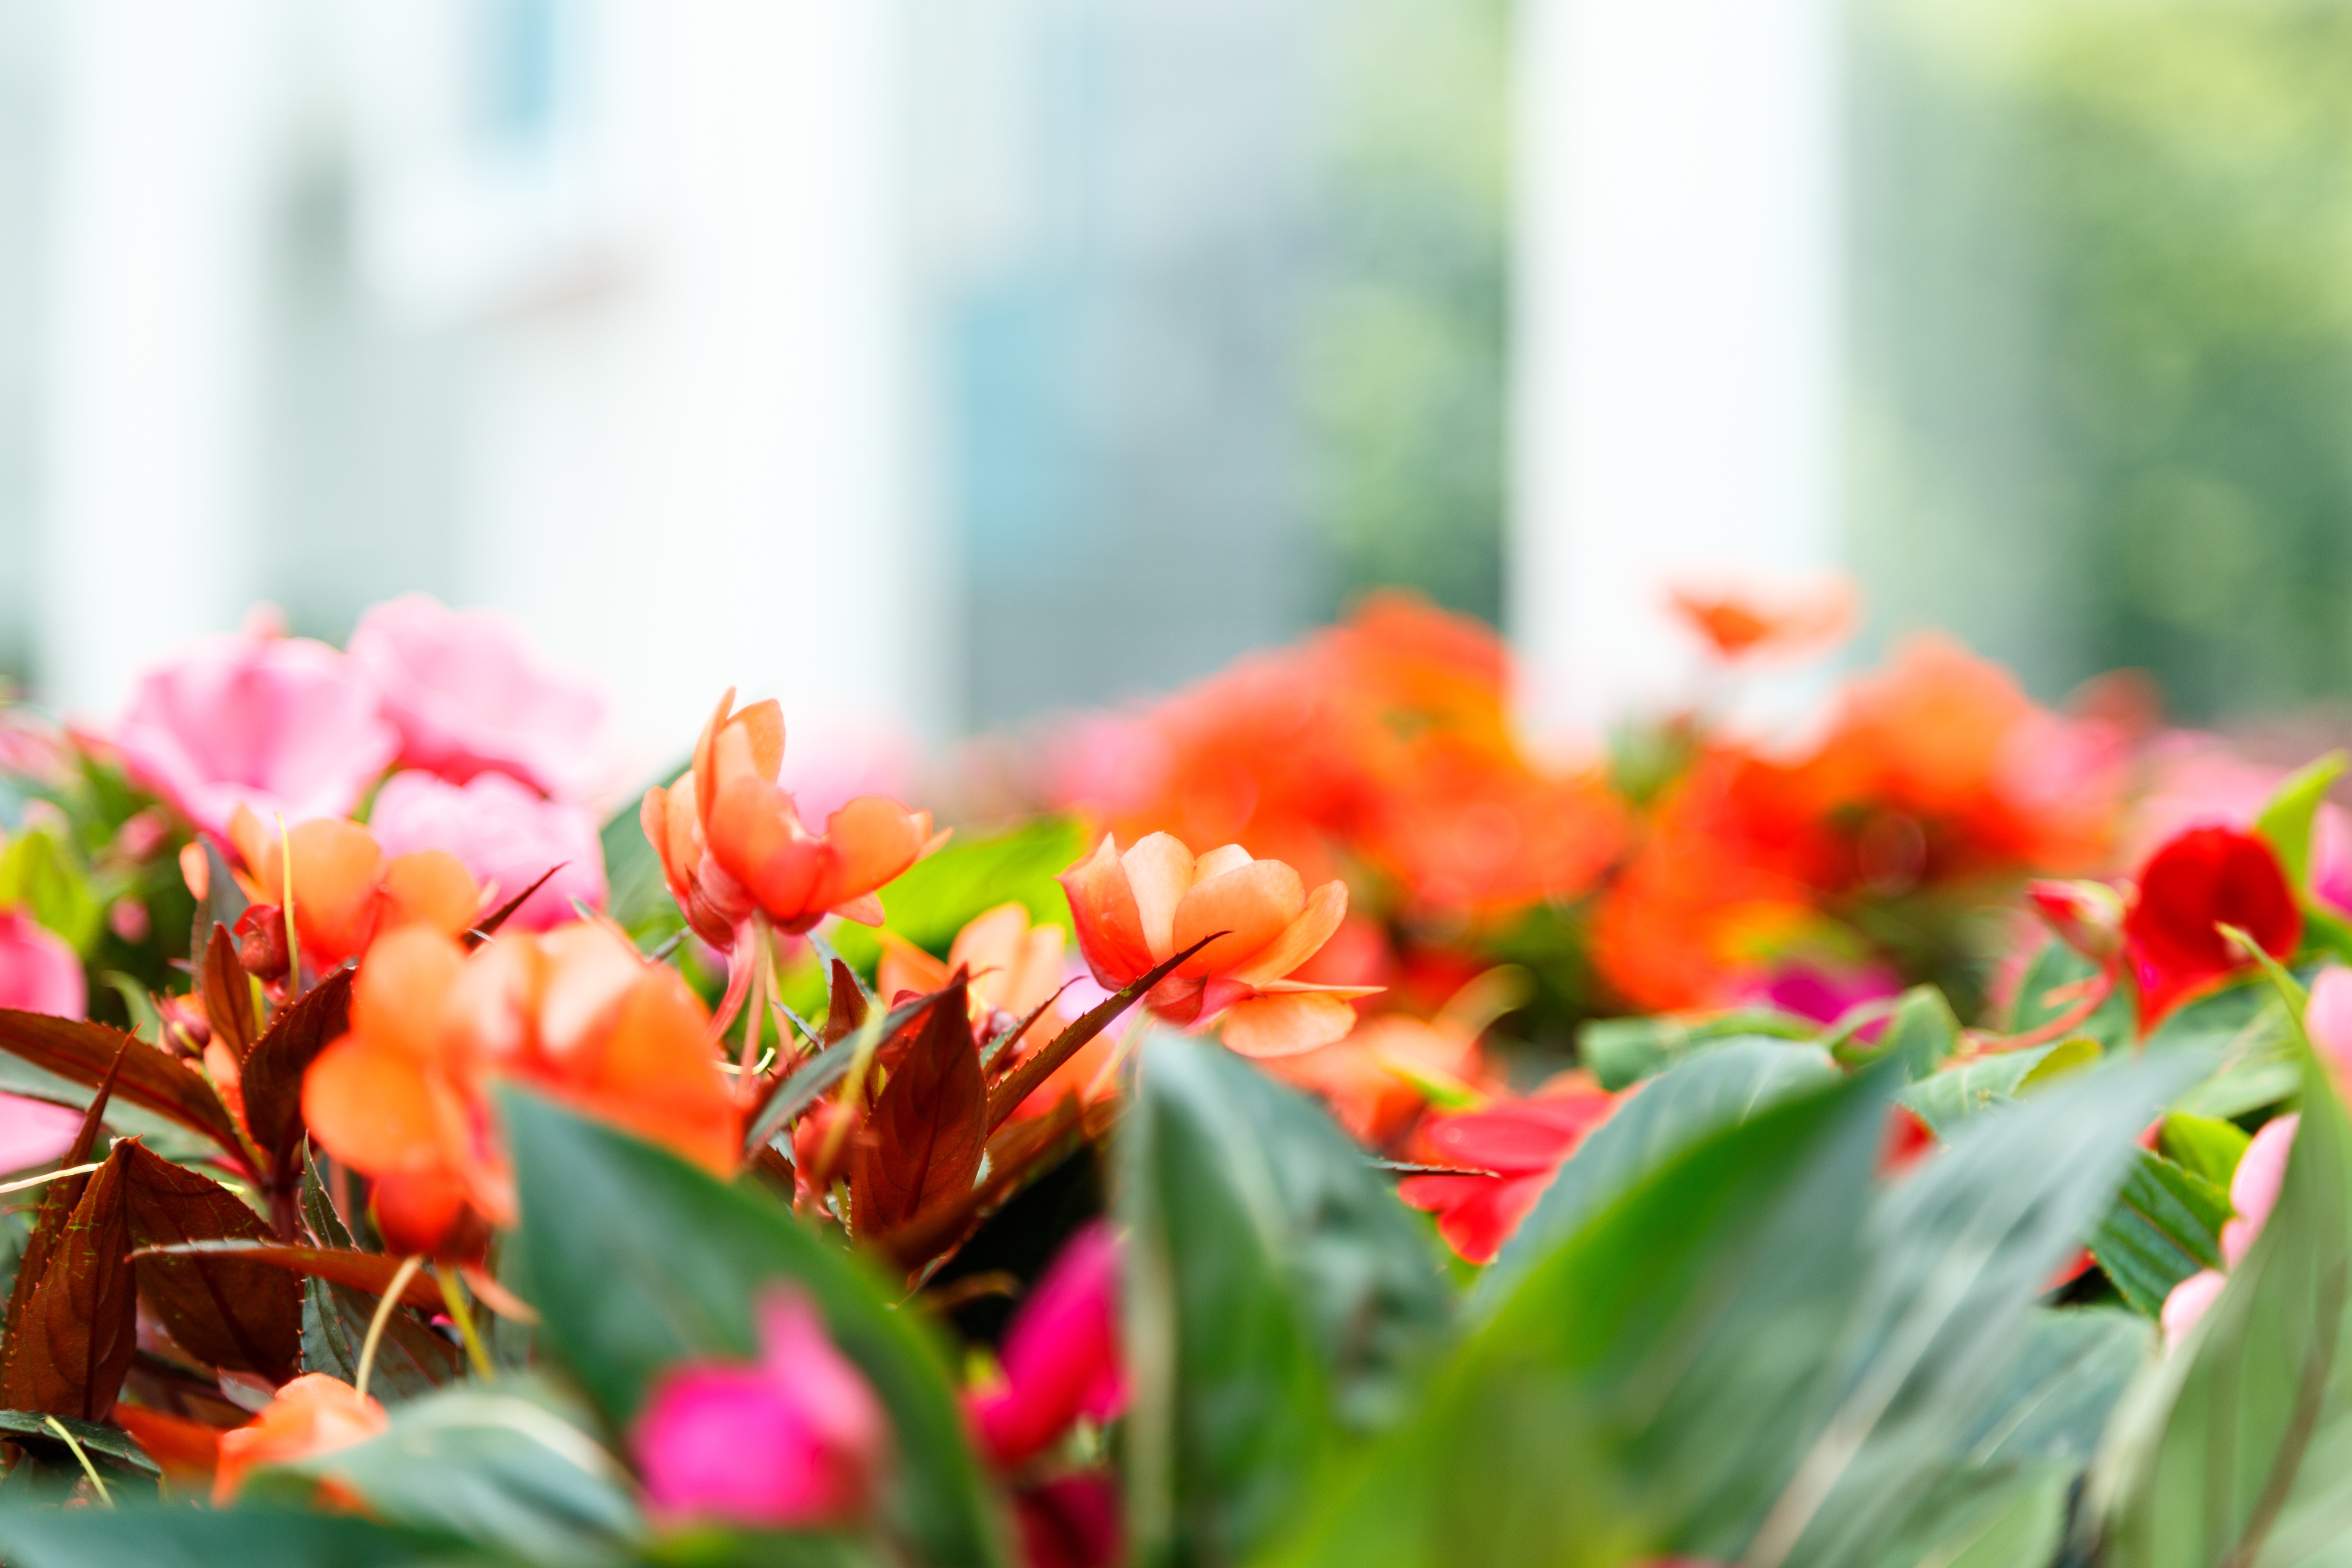
nature, grass, blossom, growth, plant, leaf, flower, purple, petal, bloom, summer, floral, spring, green, red, color, natural, autumn, fresh, botany, colorful, yellow, flora, season, botanical, wildflower, flowers, close up, shrub, bright, gardens, botanic, macro photography, flowering plant, land plant